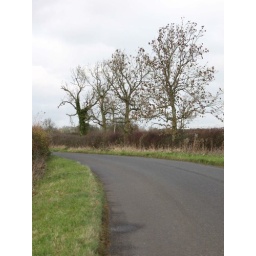
it's just trees and road in england